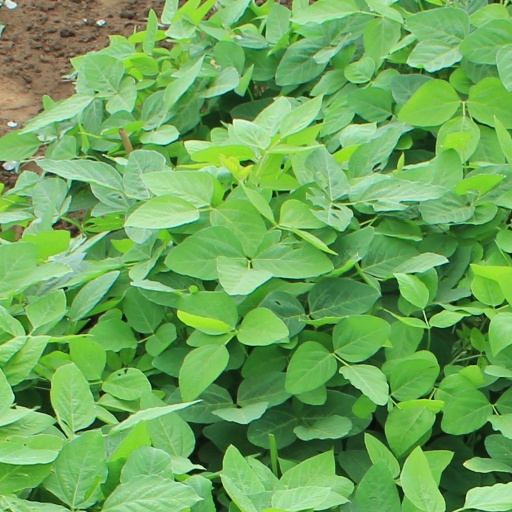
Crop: soybean